The Wrestler (2008 film)

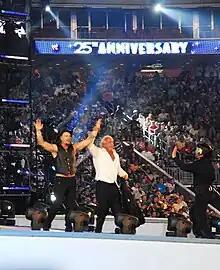
Rourke with Ric Flair during an appearance at WrestleMania 25 to promote "The Wrestler".

WWE helped promote the film through an on-screen angle (a fictional storyline used in wrestling). This involved the heel Chris Jericho criticizing legendary retired wrestlers such as Ric Flair, who he felt were embarrassing themselves, as well as Mickey Rourke for his portrayal in "The Wrestler". At the 15th Screen Actors Guild Awards, Rourke announced he would be competing at WrestleMania 25, specifically targeting Jericho. The announcement led to a confrontation between the two on "Larry King Live", which showed signs of second thoughts from Rourke. On January 28, it was announced through Rourke's spokesperson that the actor would not compete at WrestleMania, and he was soon after announced instead as a guest.